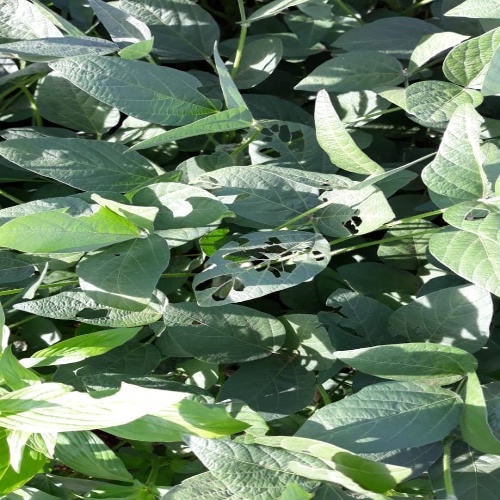
Label: Caterpillar